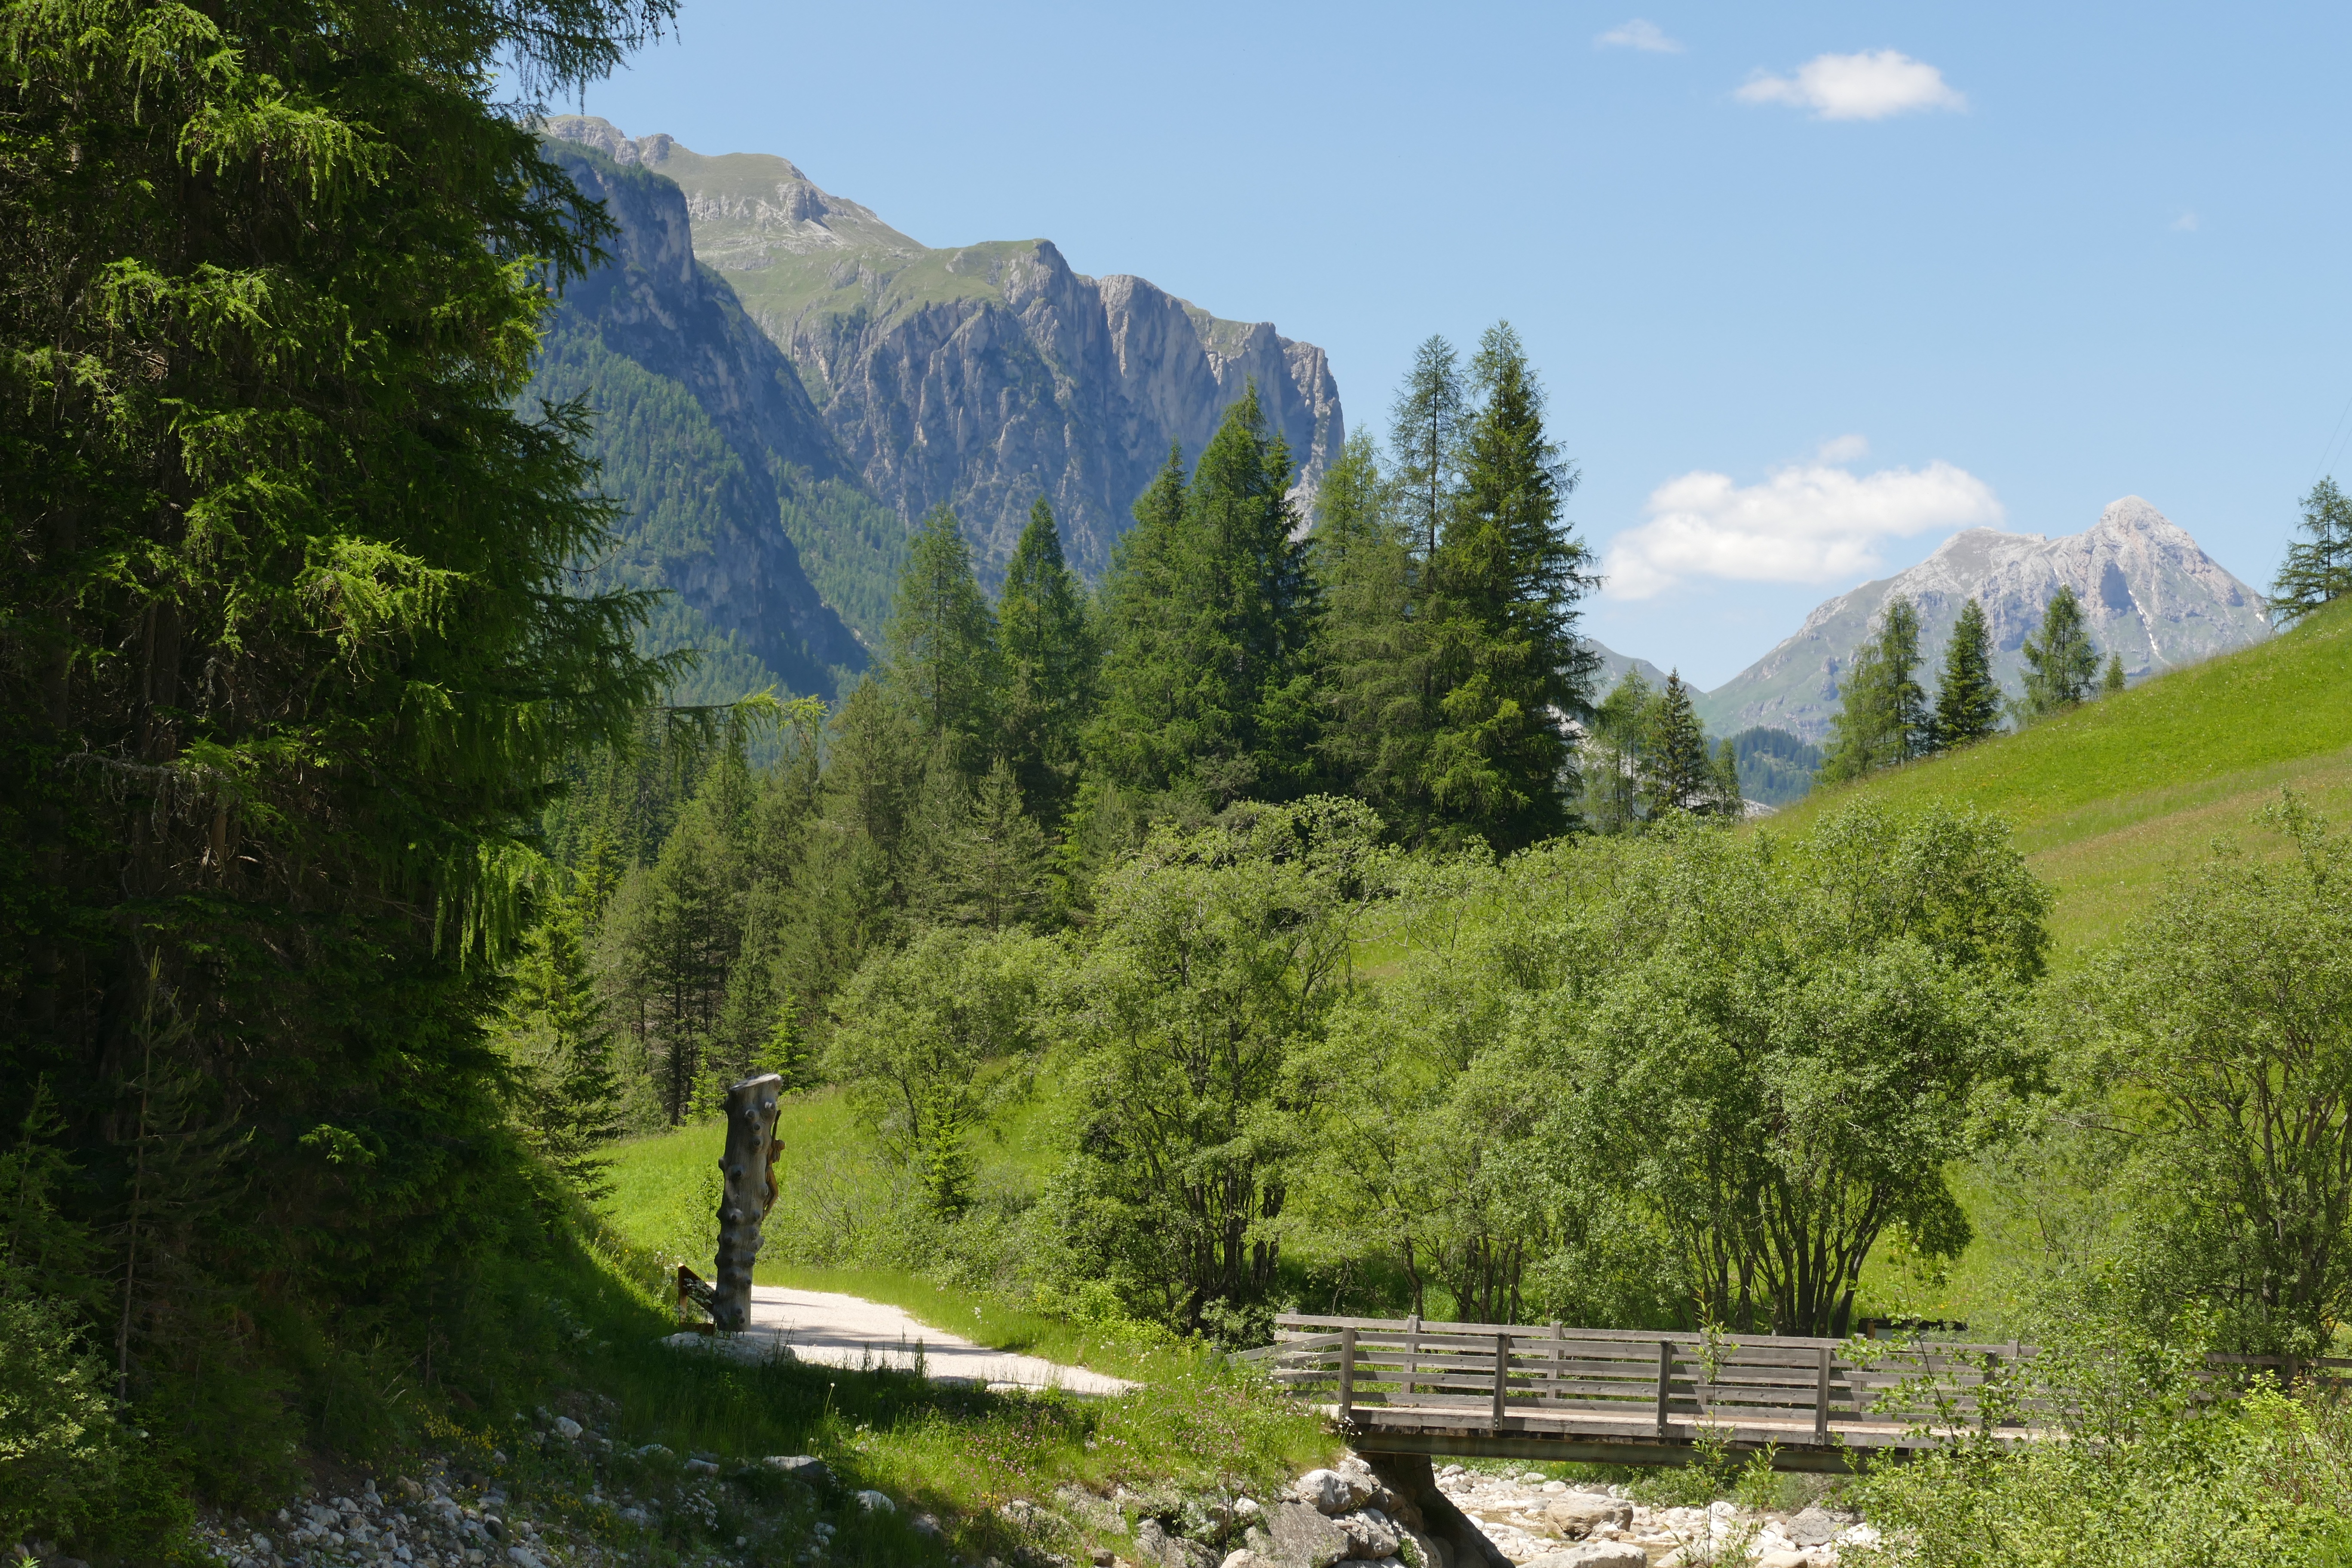
landscape, tree, forest, wilderness, walking, mountain, trail, meadow, lake, river, valley, mountain range, romance, alpine, fjord, reservoir, national park, ridge, mountains, alps, ecosystem, landform, south tyrol, tarn, mountain pass, mountainous landforms, st kassian